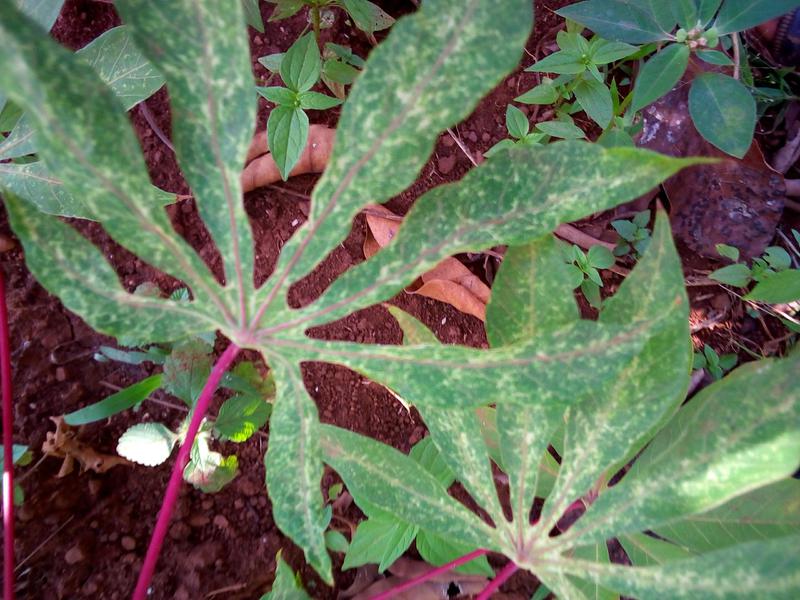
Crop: cassava
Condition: green_mottle